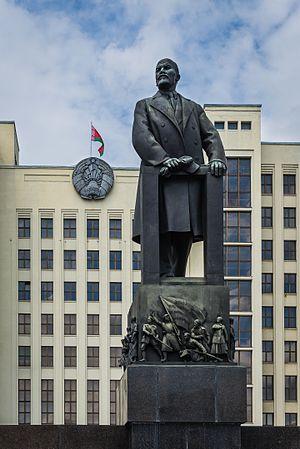
La place de l'Indépendance est la plus grande place de la ville de Minsk. Construite en 1933 d'après un projet de l'architecte Iossif Langbard, elle portait le nom de « place de Lénine » jusqu'en 1991.